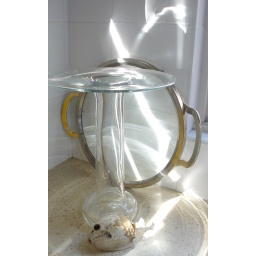
spotted yesterday in corner of kitchen